Derrick Rodgers

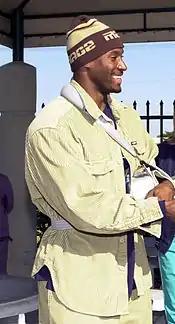
Rodgers in January 2002

Derrick Andre Rodgers (born October 14, 1971) is an American former professional football player who was a linebacker for eight seasons in the National Football League (NFL) during the late 1990s and early 2000s. Rodgers played college football for the Arizona State Sun Devils, earning consensus All-American honors in 1996. A third-round pick in the 1997 NFL draft, he played professionally for the Miami Dolphins and New Orleans Saints of the NFL.